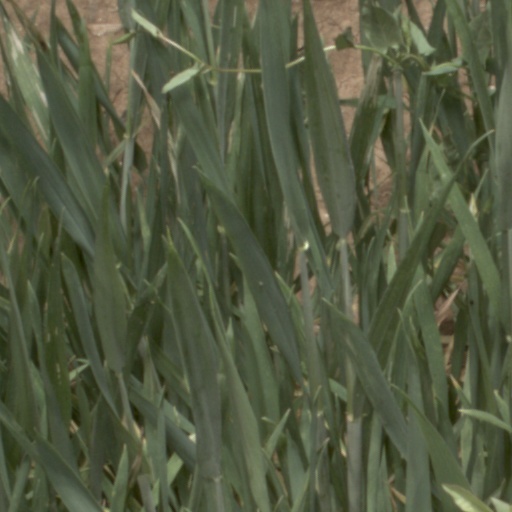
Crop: wheat